Jeannie Mole

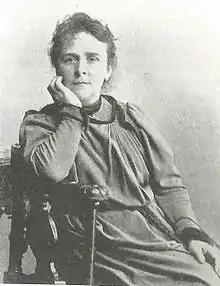

Harriet Fisher Mole (née Jones; 2 May 1841 – 15 April 1912), known as Jeannie, was a British socialist, feminist, and trade union organiser in Liverpool. Arriving there in 1879, Mole was instrumental in bringing socialism to Liverpool, as well as setting up a number of societies to encourage trade unions amongst Liverpool's female workforce. She supported strikes to improve the workforce's conditions, especially to remove fines.